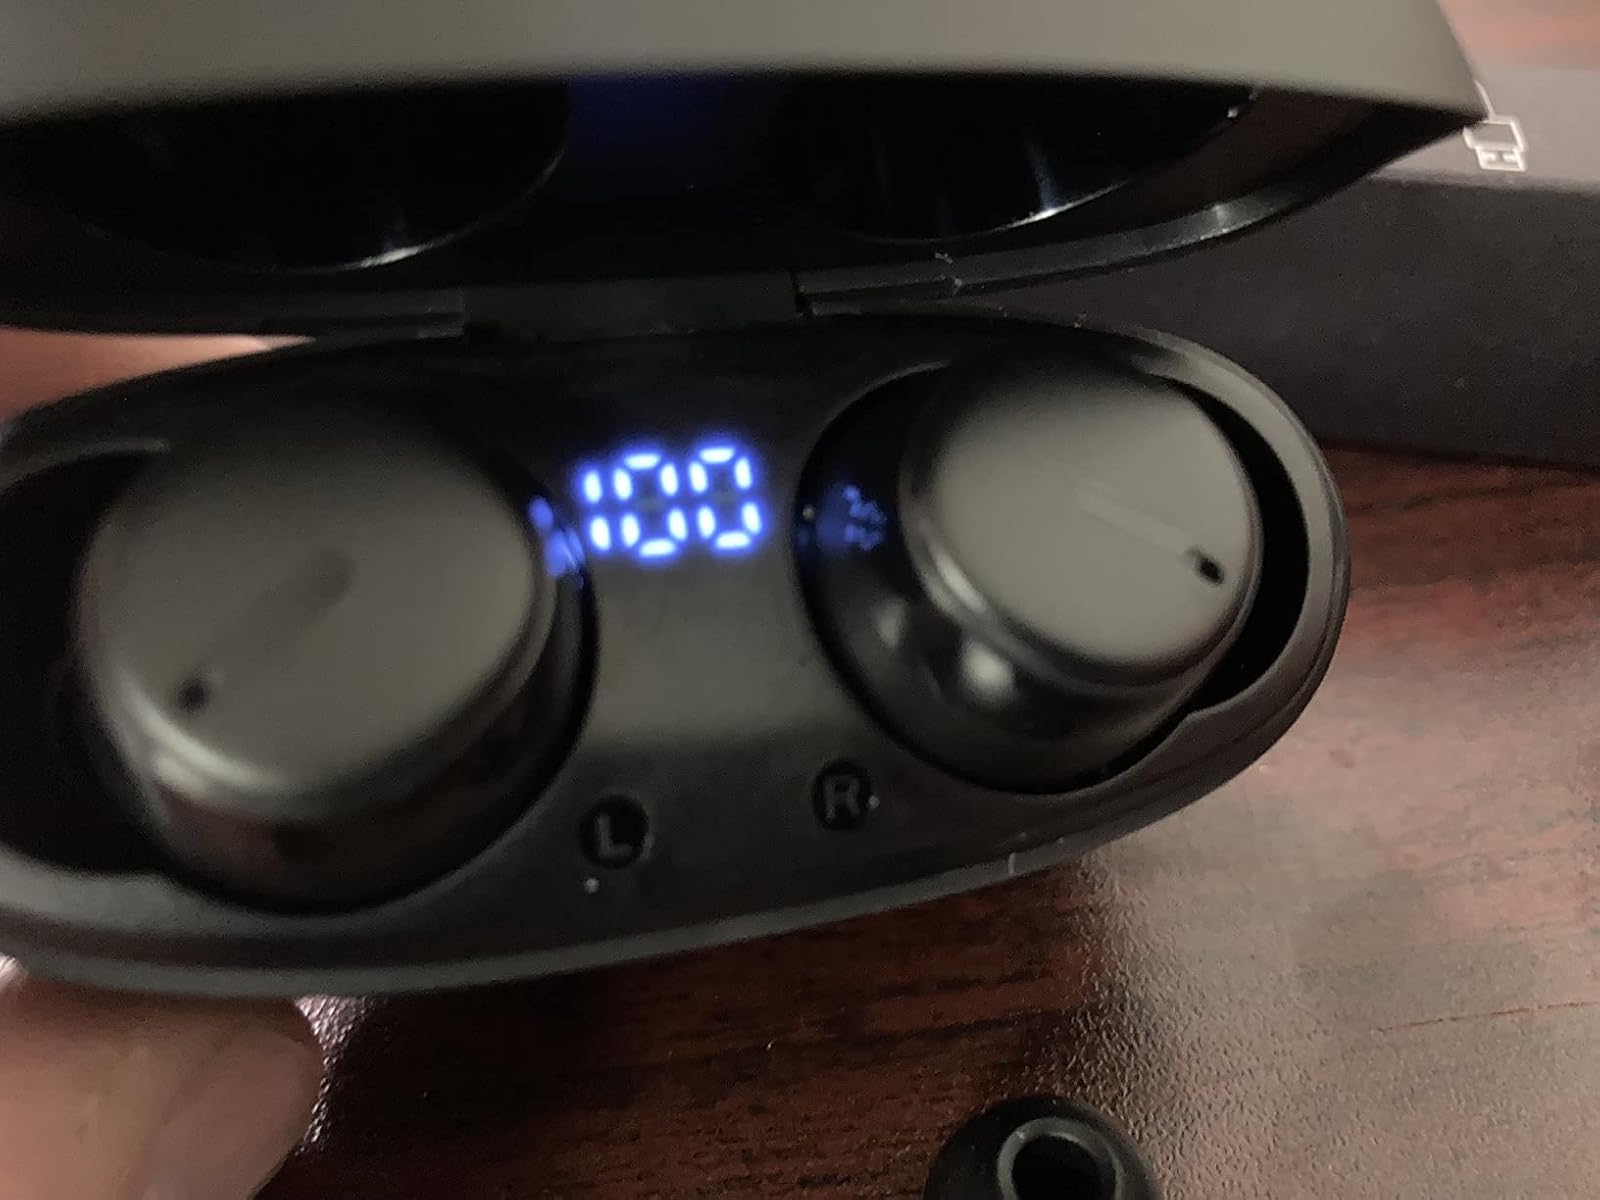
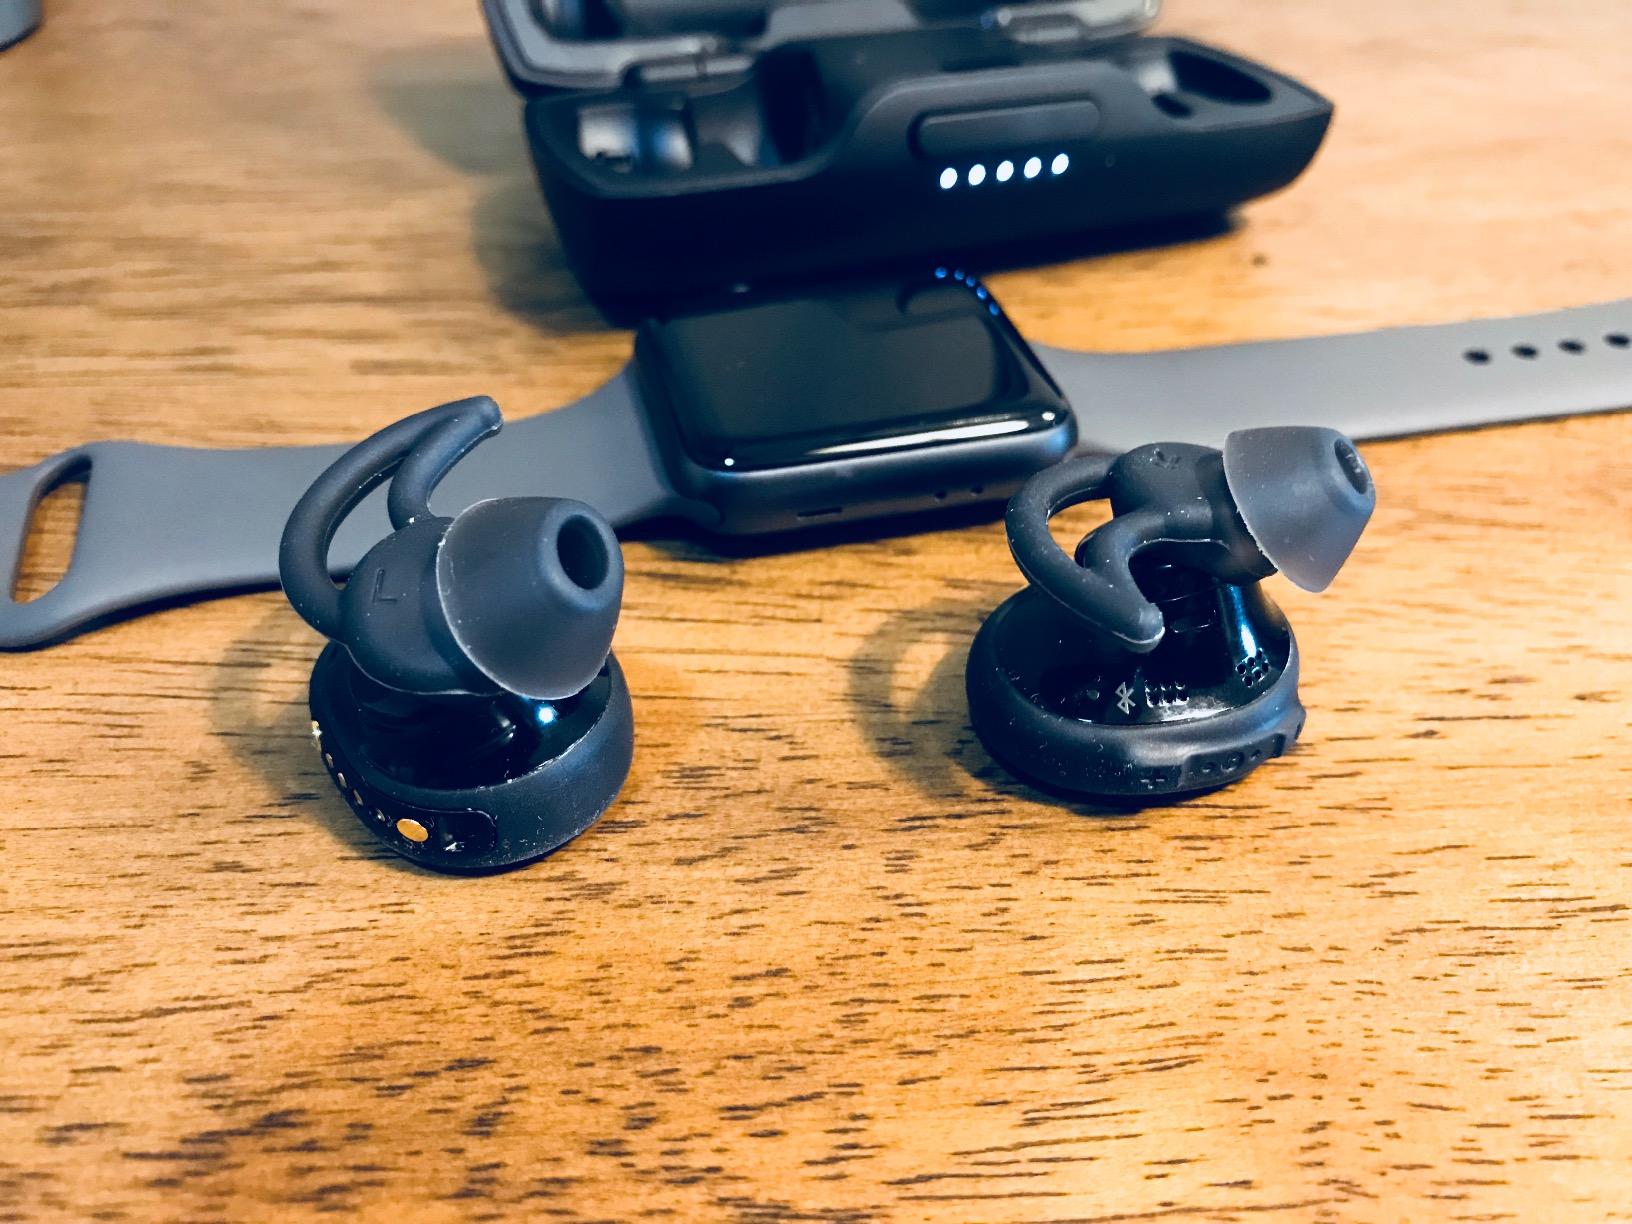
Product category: earbuds
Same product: no